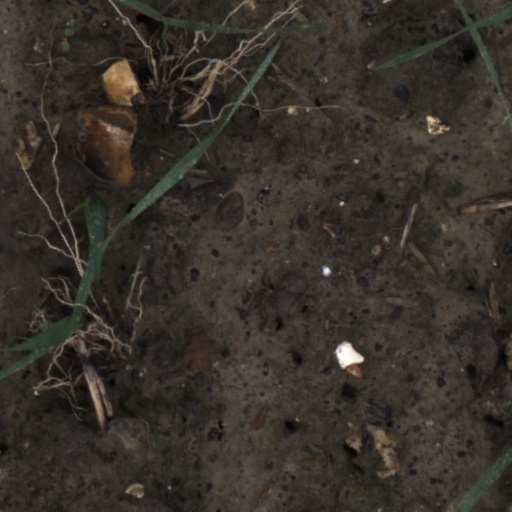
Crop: wheat